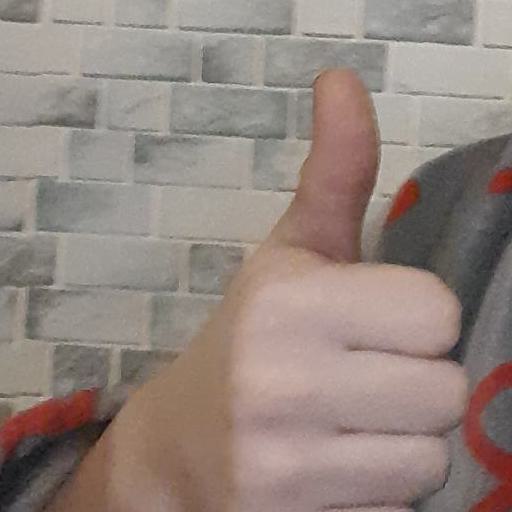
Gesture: like